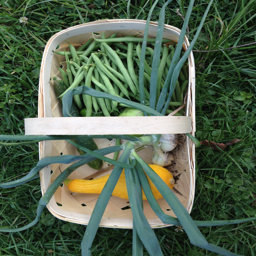
the nutrients you get from eating vegetables comes from soil !